Leonor Teles

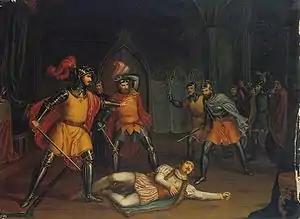
"A morte do Conde Andeiro" (The death of Count Andeiro) José de Sousa Azevedo. Museu Nacional Soares dos Reis (Porto).

On 27 September 1383 Leonor gave birth to a daughter who lived only a few days; as in the previous case, it was also rumored that, due to King Ferdinand's long illness, he was not the infant's father. One month later, on 22 October, the Portuguese monarch died, either of tuberculosis or of gradual poisoning. Leonor did not attend the funeral, according to the chronicler Fernão Lopes, "saying that she felt ill, and could not be there", because of her recent childbirth, or according to other commentators, "fearing the murmur of the people."